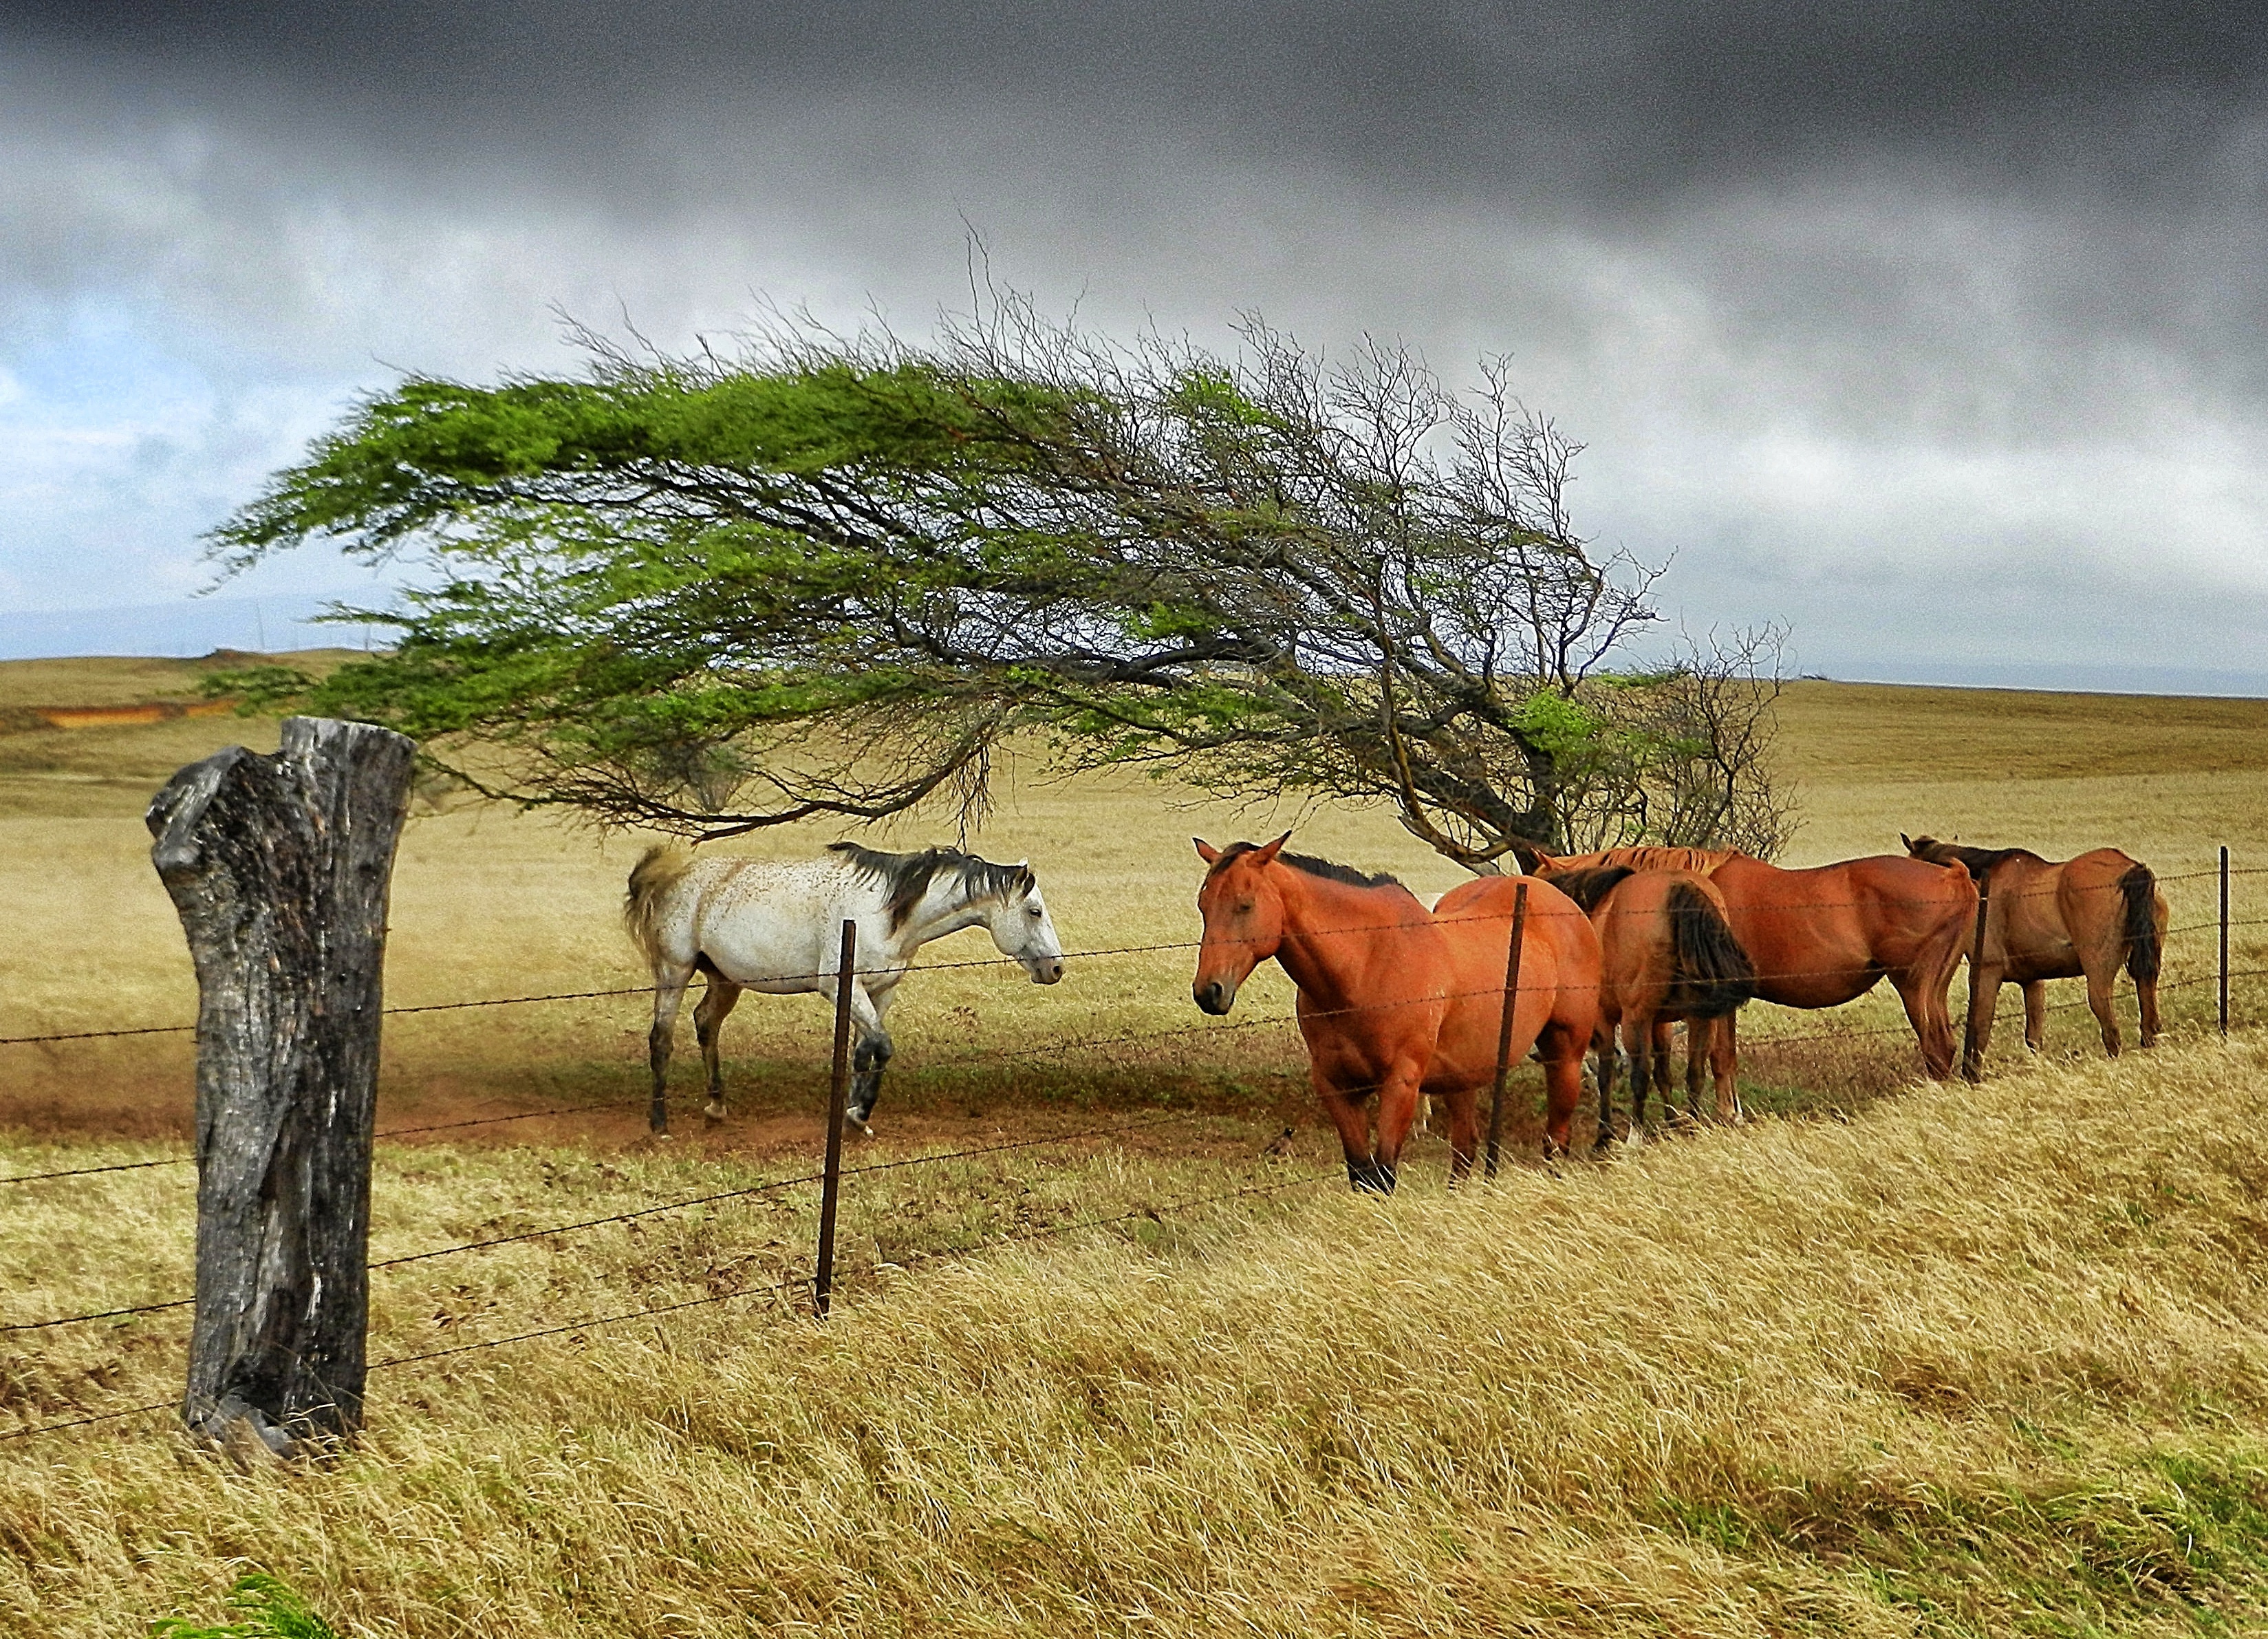
landscape, grass, meadow, prairie, wildlife, herd, pasture, grazing, horse, savanna, plain, grassland, mare, habitat, ecosystem, steppe, rural area, natural environment, horse like mammal, mustang horse